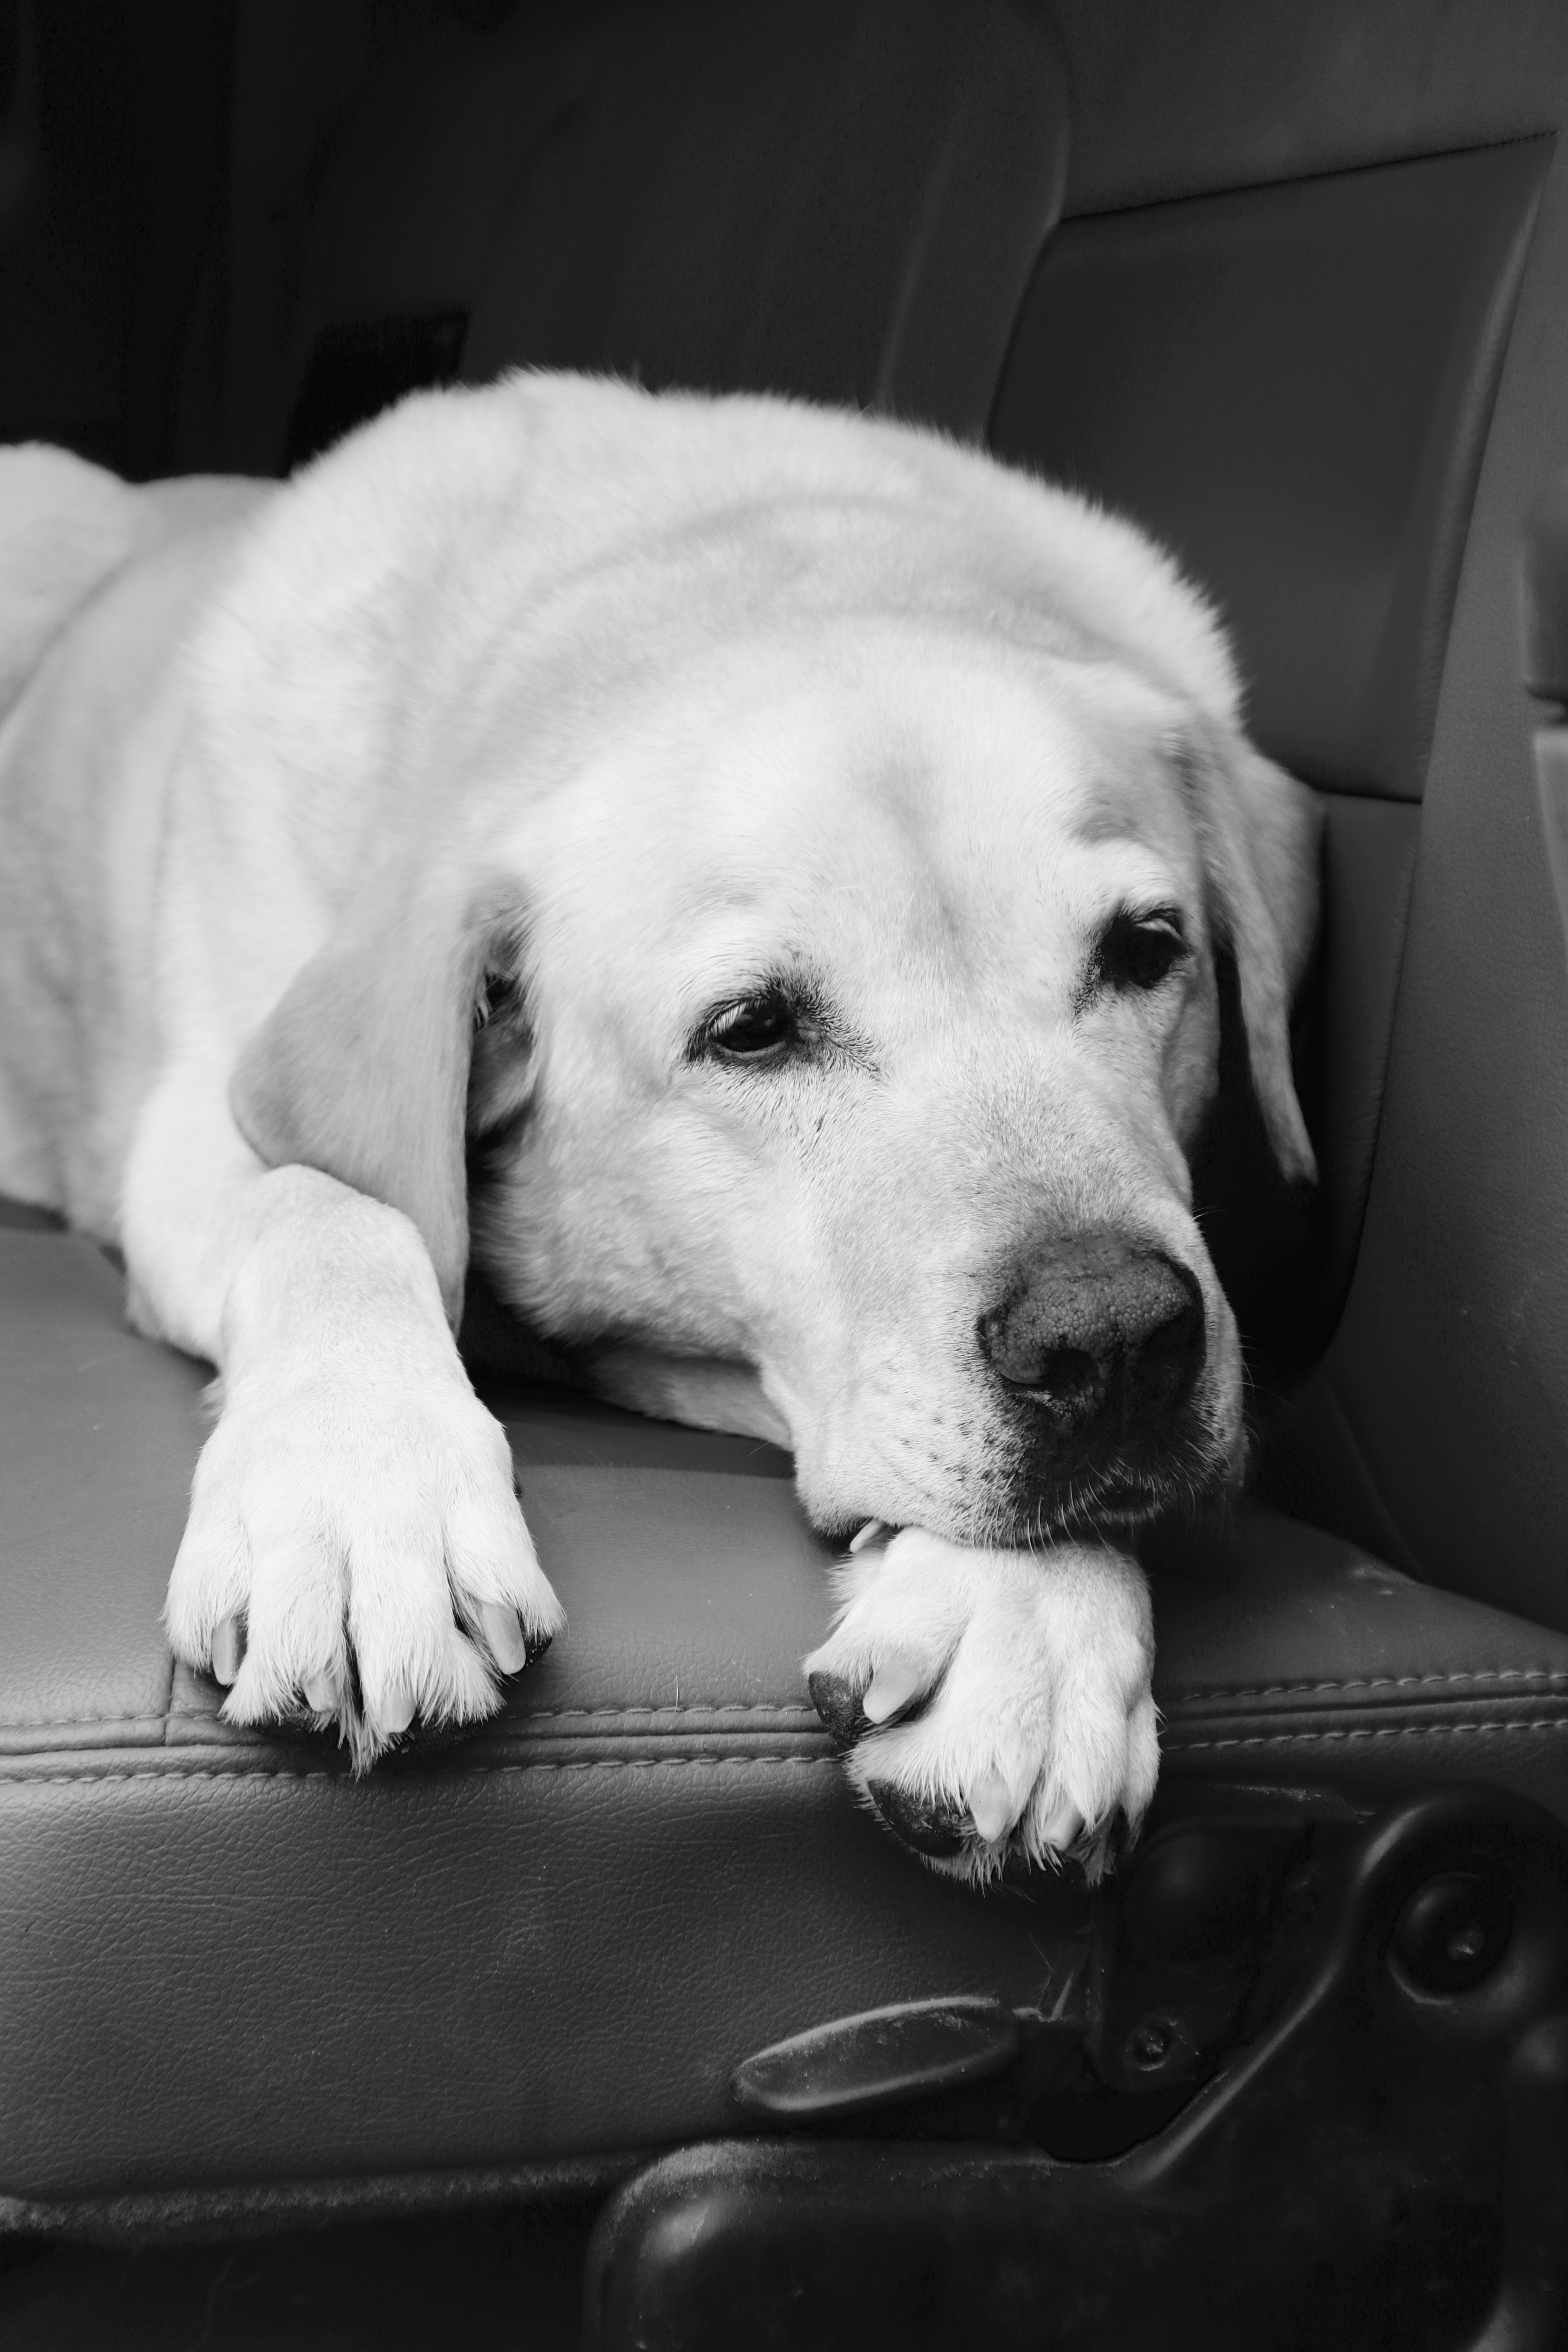
black and white, white, puppy, dog, animal, cute, canine, pet, relax, mammal, black, monochrome, lifestyle, relaxing, vertebrate, labrador retriever, domestic, adorable, labrador, retriever, monochrome photography, dog like mammal